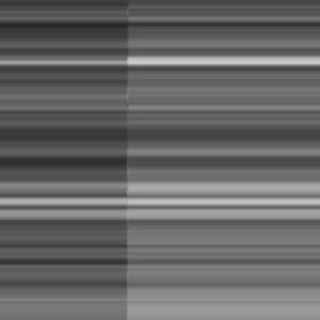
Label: sugarcane_bacterial_blight